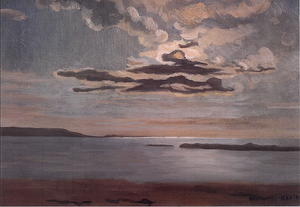
Alexandre Rapin est un artiste peintre paysagiste français.